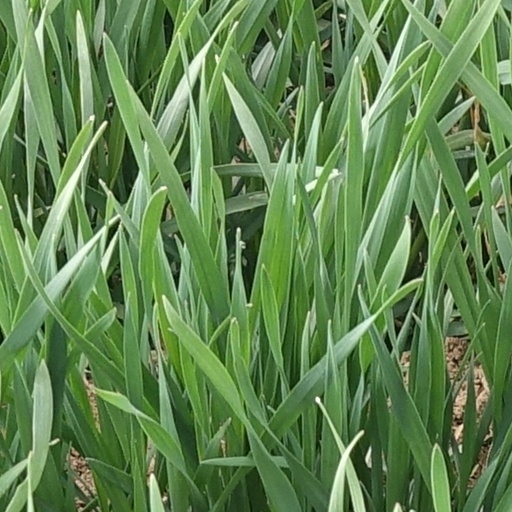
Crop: wheat